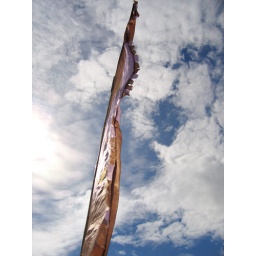
Flag in wind against cloudy blue sky